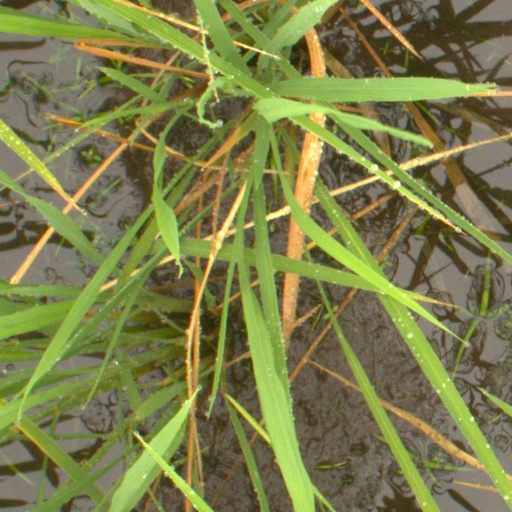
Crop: rice